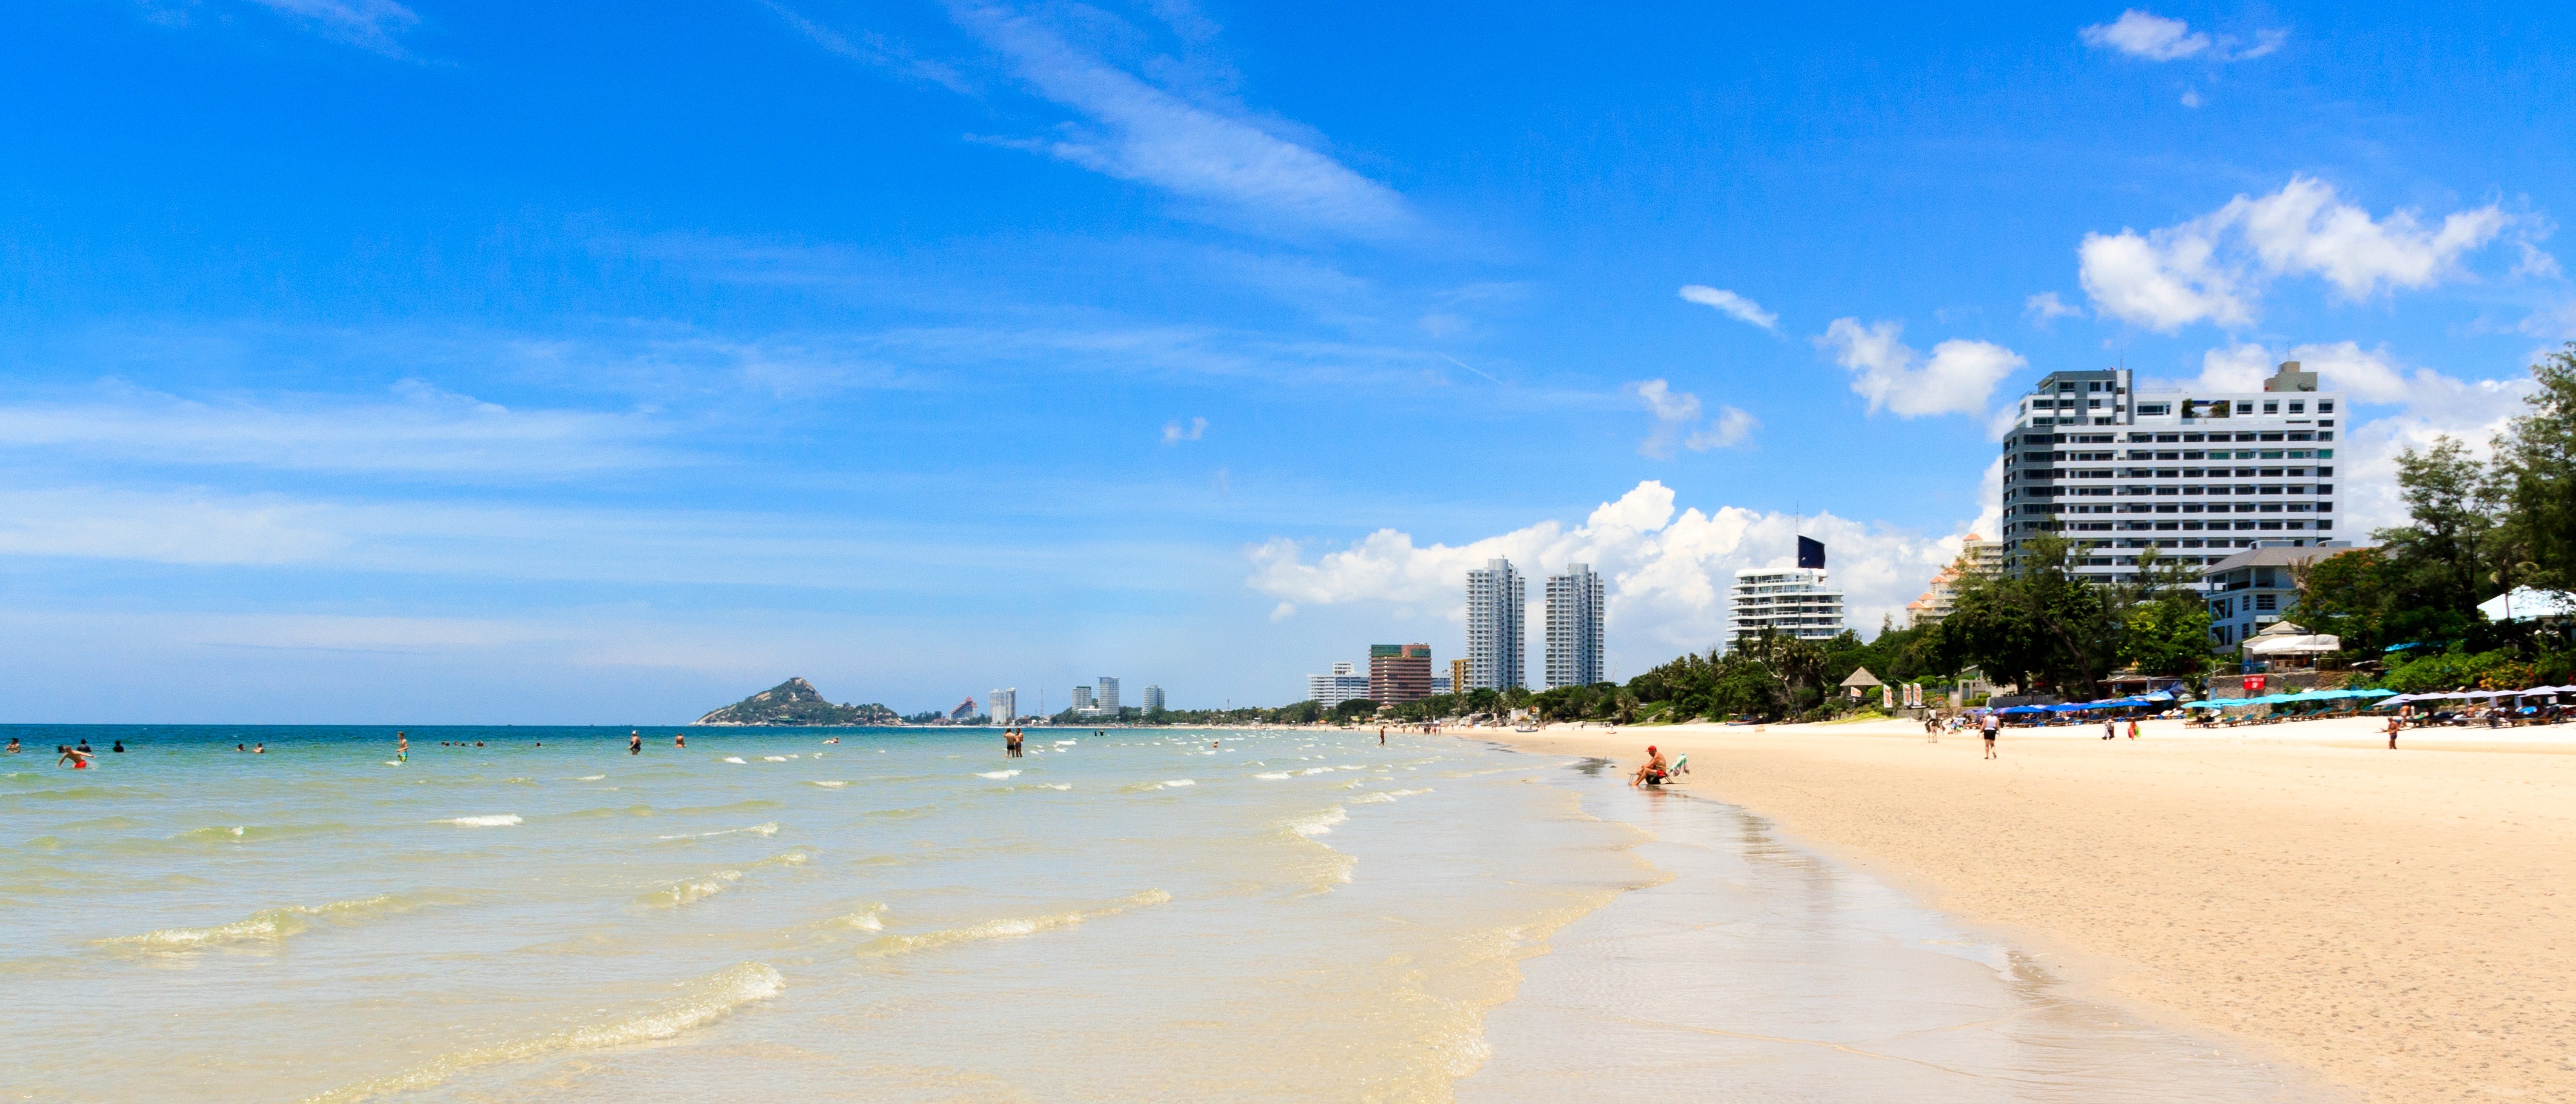
beach, sea, coast, horizon, boardwalk, shore, skyscraper, walkway, panorama, vacation, bay, thailand, body of water, clouds, resort, beautiful, the sea, water edge